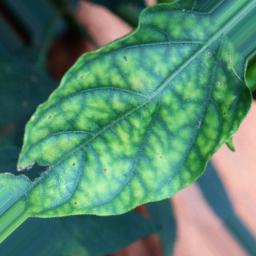
Label: nutritional